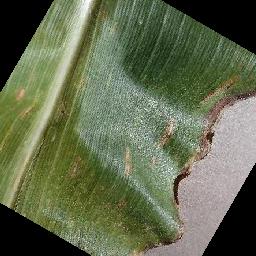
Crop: corn
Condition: (maize)_cercospora_spot_gray_spot